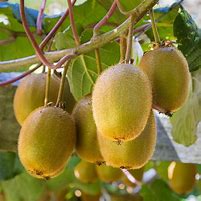
Label: Kiwi